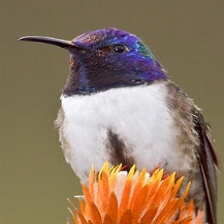
Species: ECUADORIAN HILLSTAR
Scientific name: OREOTROCHILUS CHIMBORAZO
ImageNet parent category: hummingbird